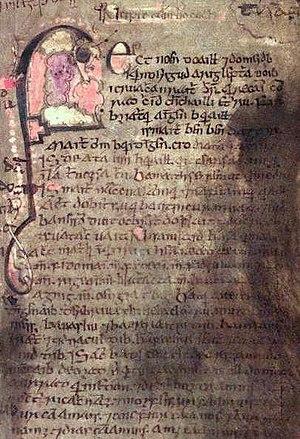
Le Livre de Leinster, anciennement connu sous le nom de Livre de Noughaval, est un manuscrit irlandais médiéval compilé vers 1160 et conservé aujourd'hui au Trinity College de Dublin.